Selly Oak

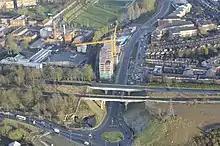
Aerial view of the railway bridge (nearest to camera) and canal aqueduct, over the diverted A38, taken in January 2013

Two tornadoes touched down in Birmingham on 23 November 1981 as part of the record-breaking nationwide tornado outbreak on that day. The second tornado, rated as an F1/T2 tornado, touched down in Selly Oak at about 14:00 local time, causing some damage across the southern suburbs of Birmingham.